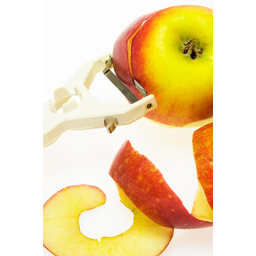
Label: trash